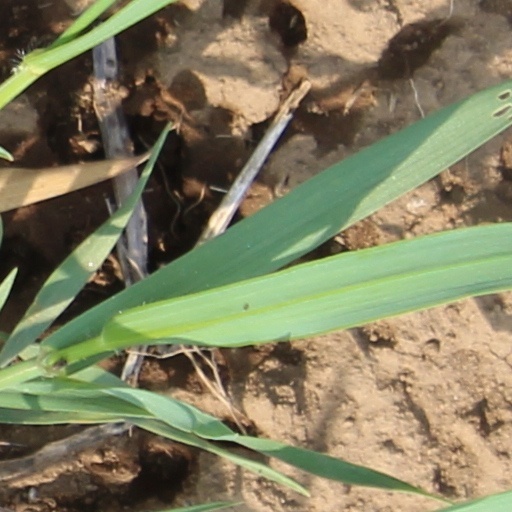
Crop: wheat